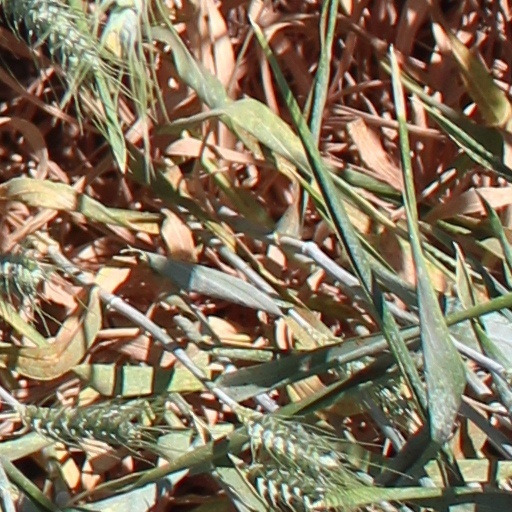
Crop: wheat